Leo T. Sorokin

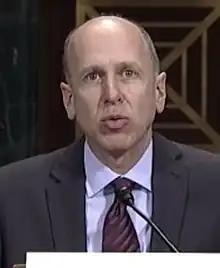
Sorokin in 2014

Leo Theodore Sorokin (born 1961) is a United States district judge of the United States District Court for the District of Massachusetts and former United States magistrate judge of the same court.